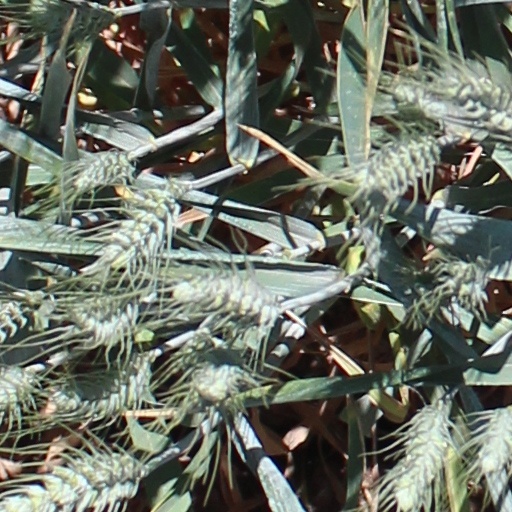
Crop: wheat